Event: Nepal Earthquake
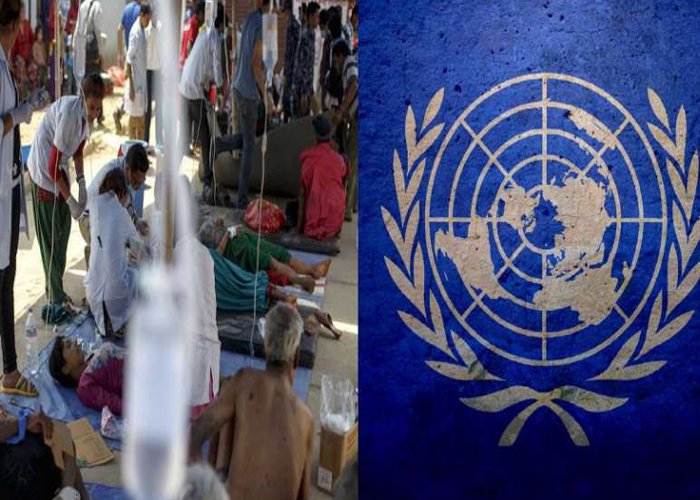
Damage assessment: no_damage